Jemima (cat)

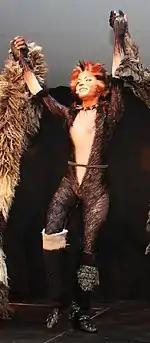
Jemima, from a promotional event in Germany in 2011

The youngest kitten of her tribe, Jemima is jovial, idealistic and free of prejudices. She serves as a juxtaposition to the aged and downtrodden Grizabella. Unlike the other cats, the wide-eyed Jemima is receptive to Grizabella when they first meet. She is sympathetic to the older cat's plea for acceptance, and when Grizabella collapses while singing "Memory" towards the end of the musical, Jemima joins in briefly to encourage her to press on.